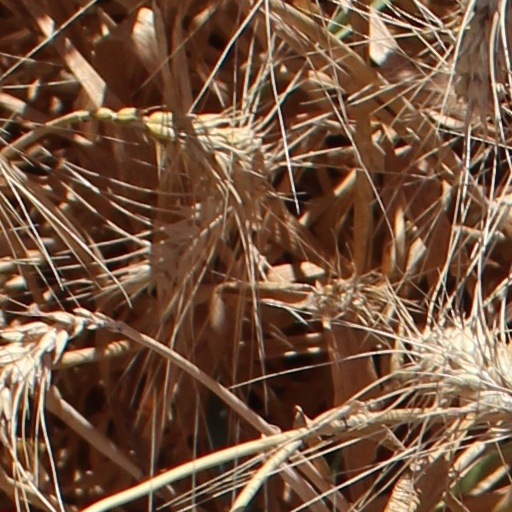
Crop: wheat